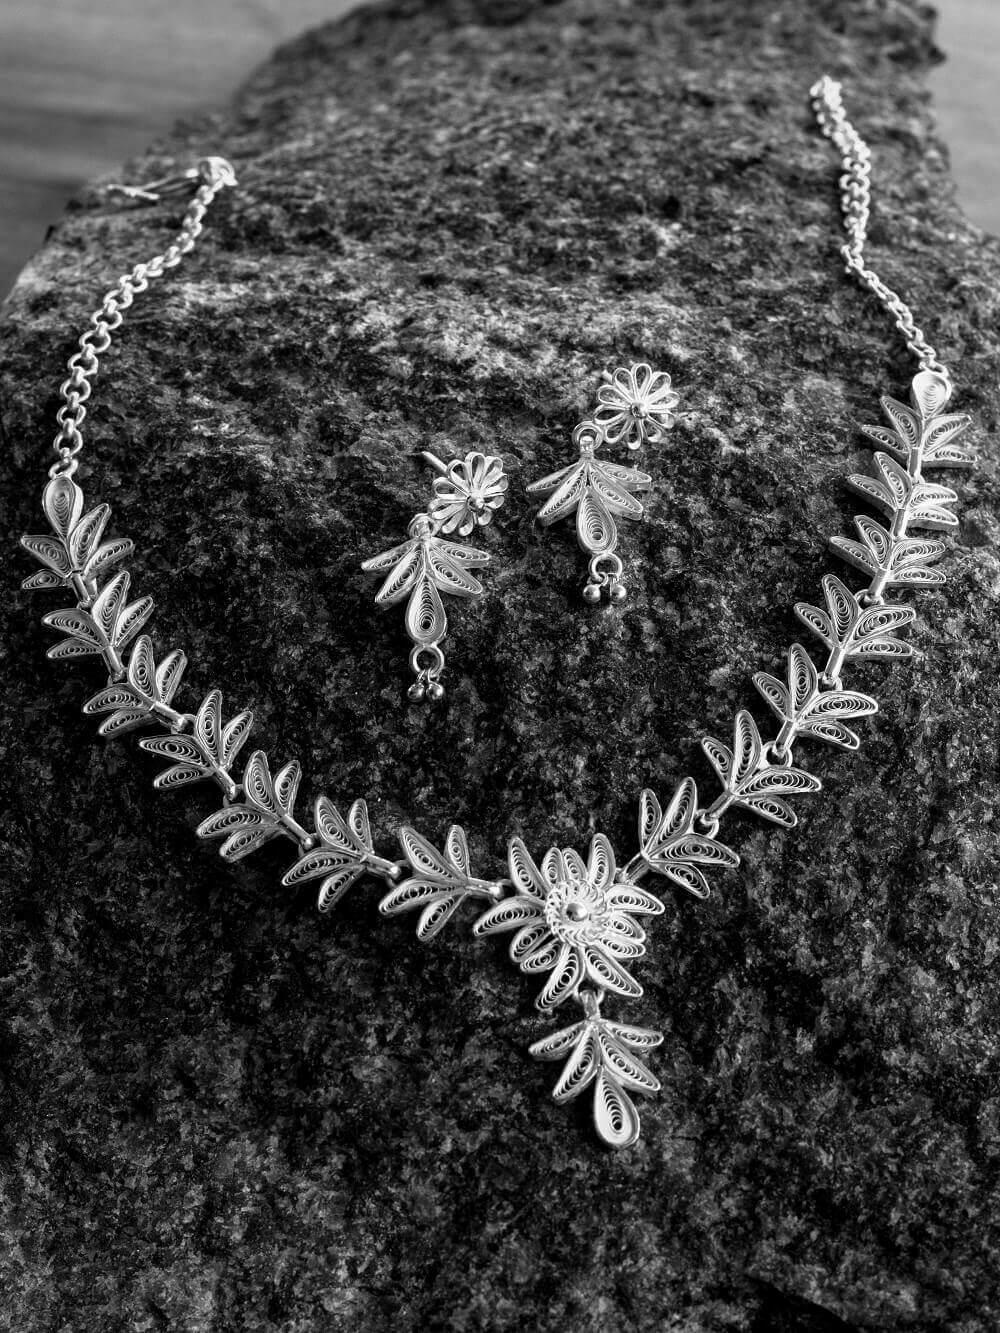
Nina's Tarkashi Silver Original Filigree Neckpiece
Type: Necklaces
Brand: NINA'S TARKASHI
Price: Rs. 6000
This floral silver filigree necklace set is sure to make heads turn.This set compliments any ethnic Indian wear.
Features: Material: Silver - the Silver Is Extracted Through a Series of Consecutive Smaller Holes to Produce Fine Strings of Silver Threads and the String Is the Specialty in the Filigree Jewellery,Slight Irregularity in Design and Colour Is the Sign of a Handcrafted Piece,Craft Type: Tarakashi - Tarkashi Inlay Is a Highly Skilled Art Form That Is More Than 500 Years Old. Traditionally, the Local Artisans on the Eastern Shores of Odisha Practice It. As the Name Suggests, Tarkashi Is the Technique Where Thin Strips of Wire A